Fadel Mohammed Ali

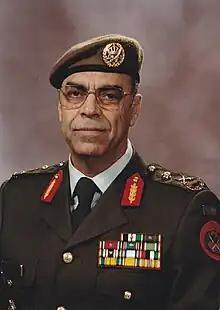

Major General Engineer Fadel Mohammed Ali (2010–1945) was the Director of Royal Maintenance Corps of the Jordanian Armed Forces responsible for supporting continuous operations for the military, until the year 2001.